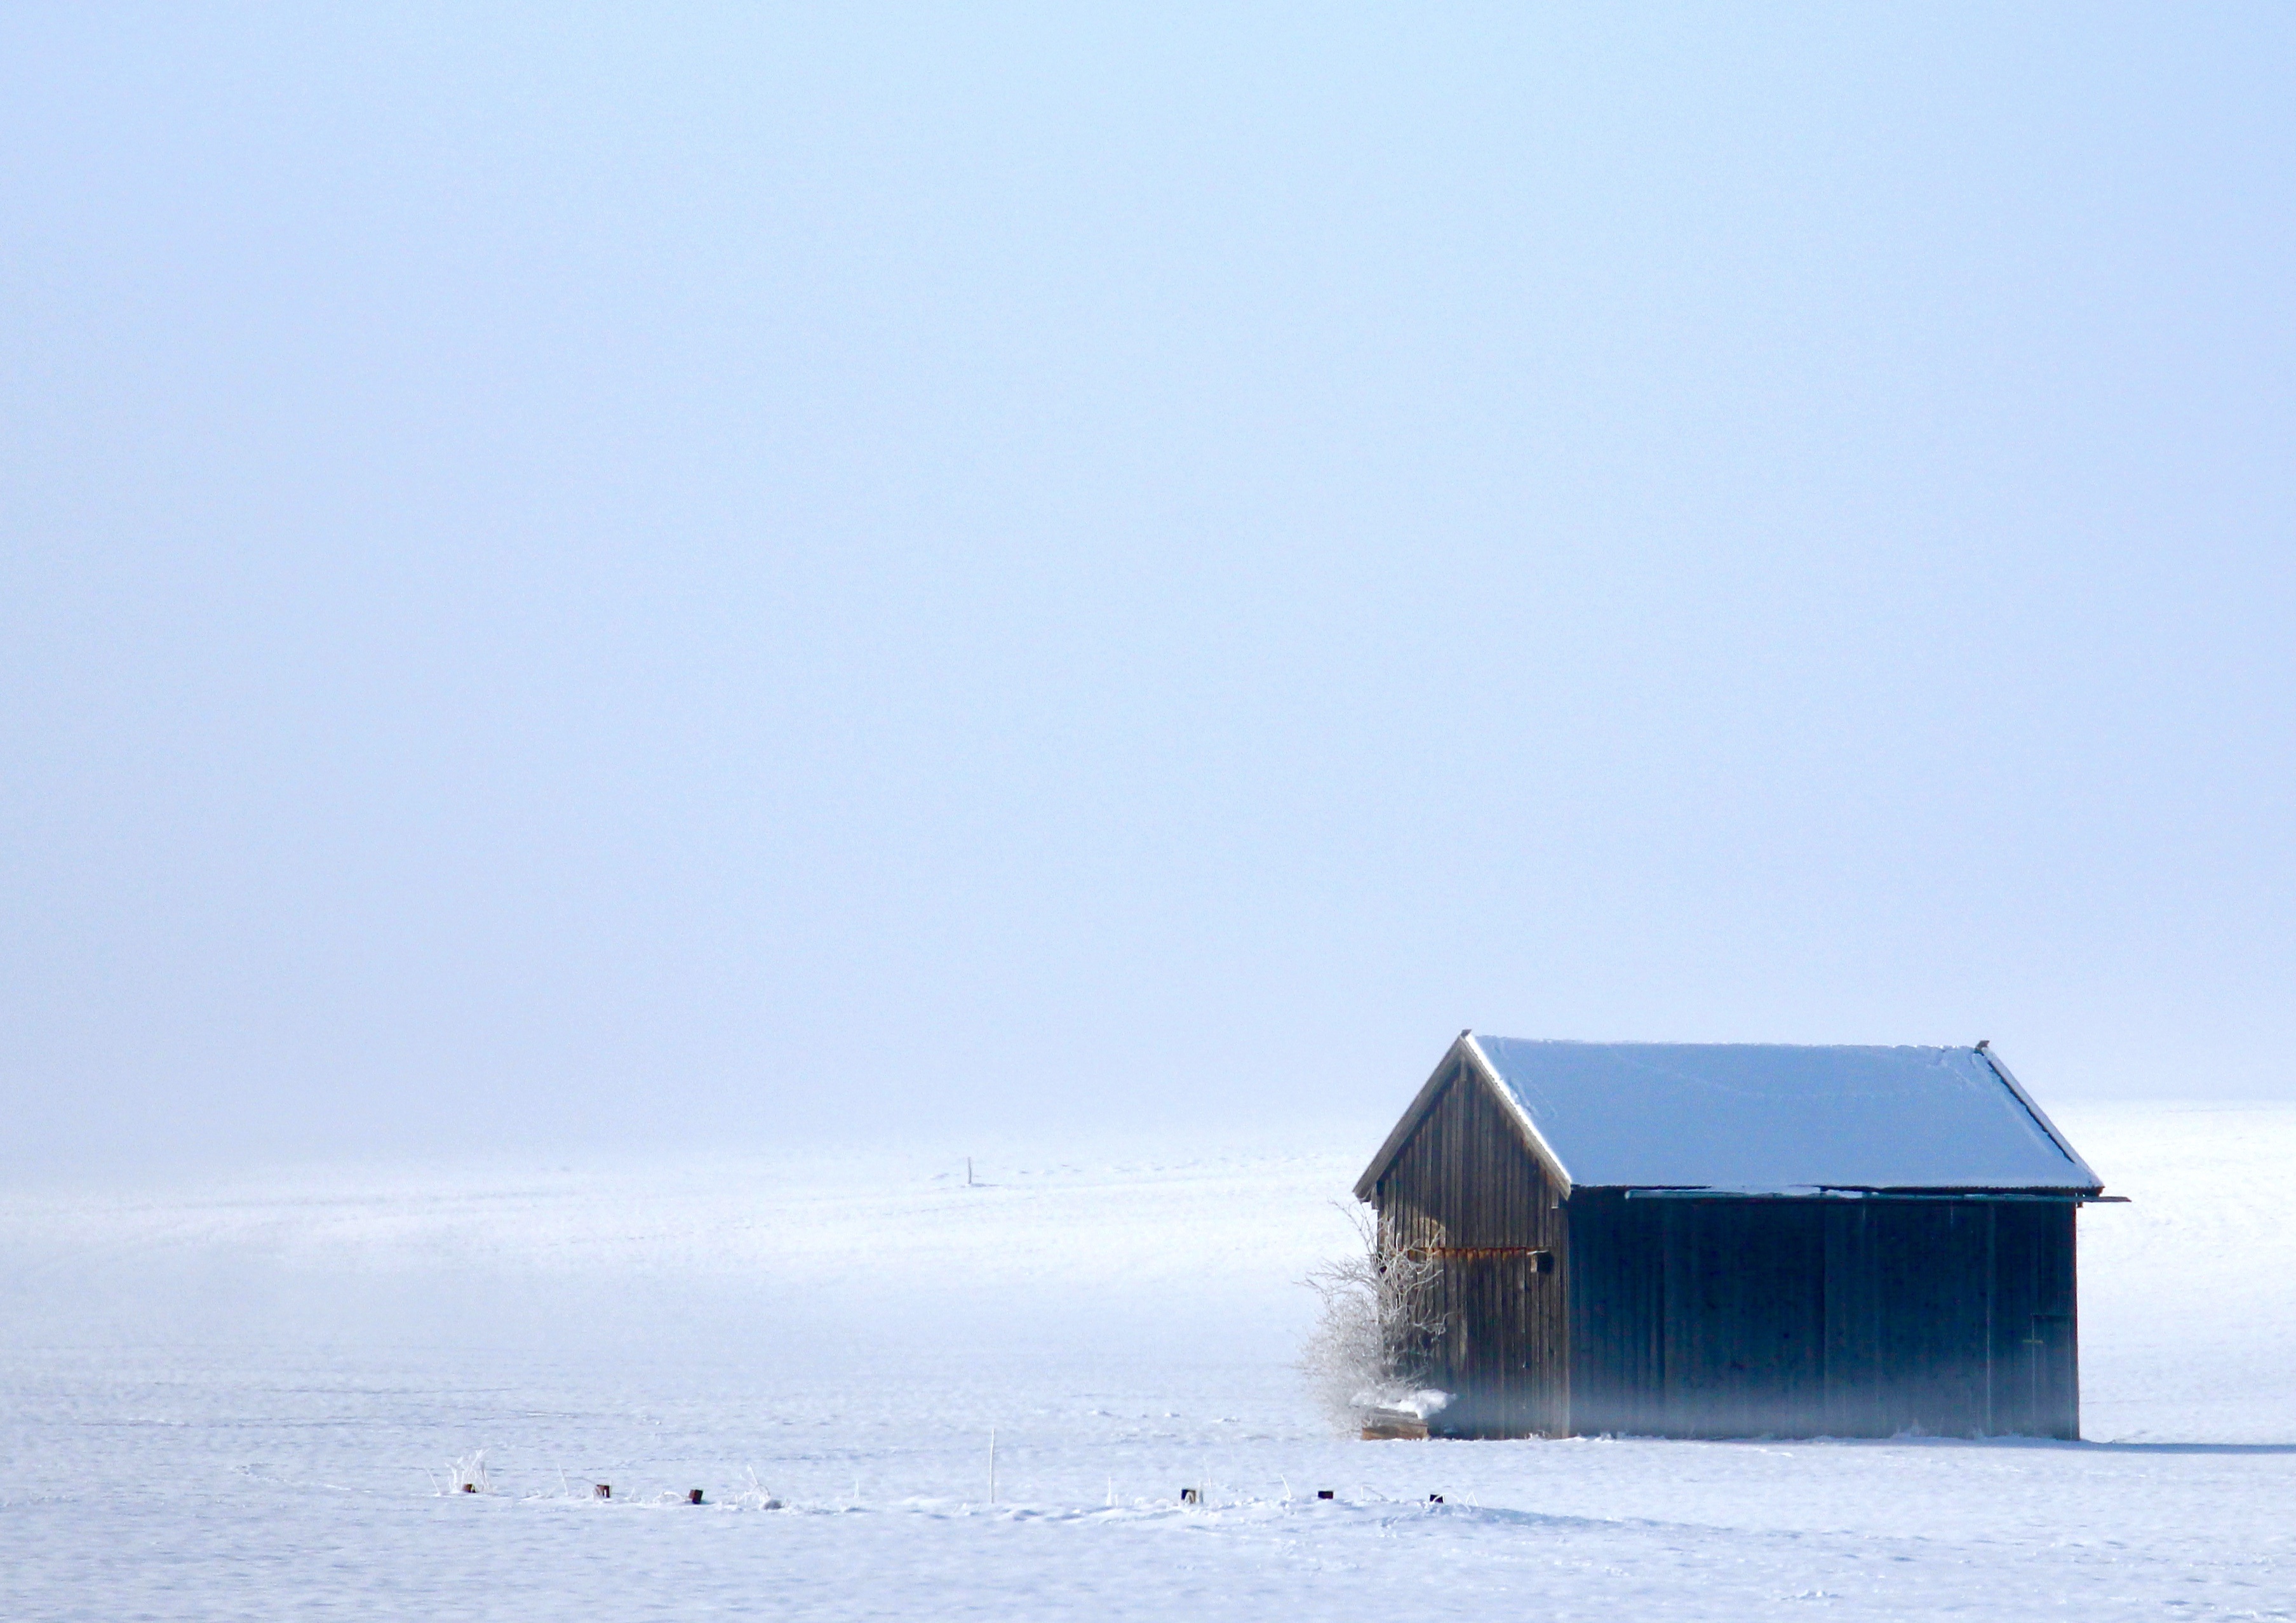
beach, landscape, sea, coast, ocean, snow, winter, wind, ice, arctic, minimalism, ambar, caban, atmosphere of earth